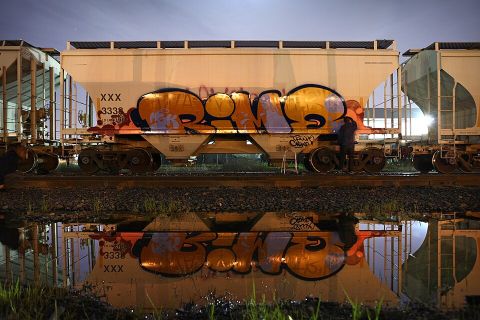
Road surface condition: standing_water